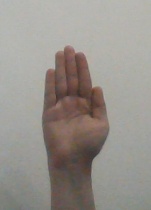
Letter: seen